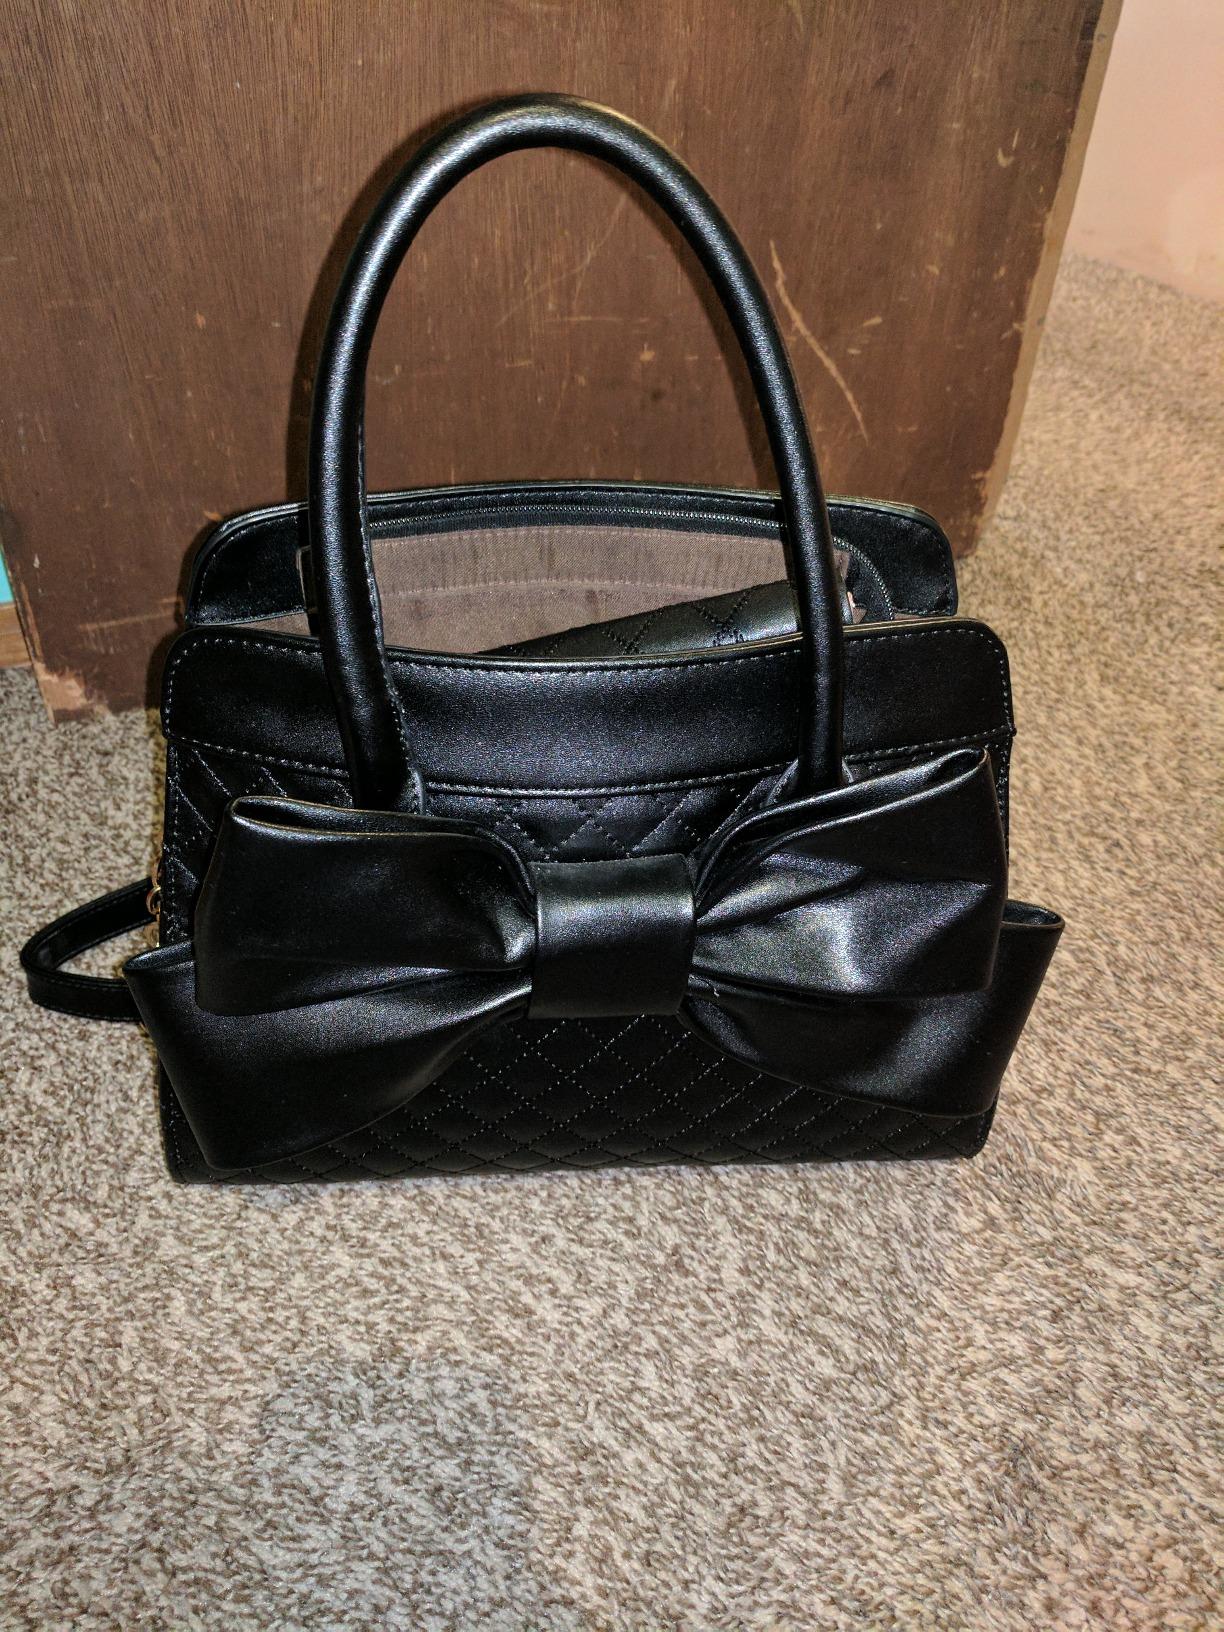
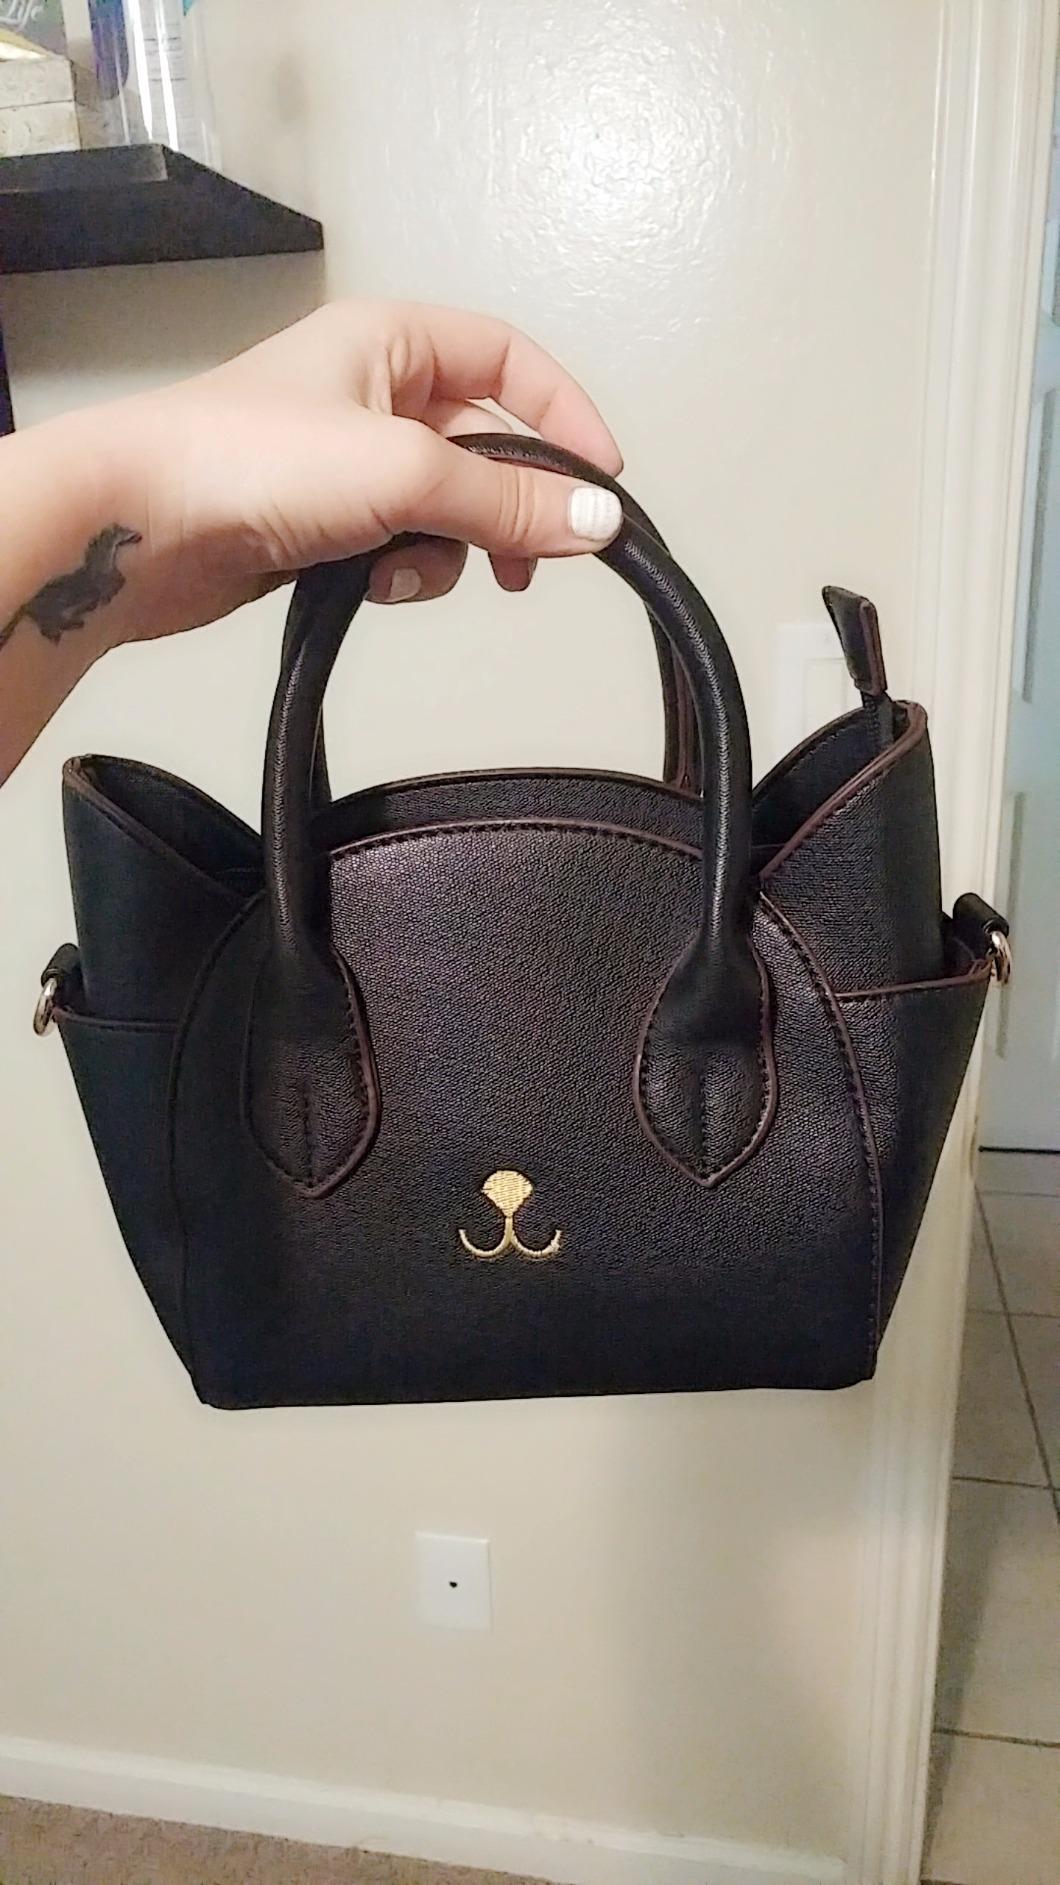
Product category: accessories_handbag
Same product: no